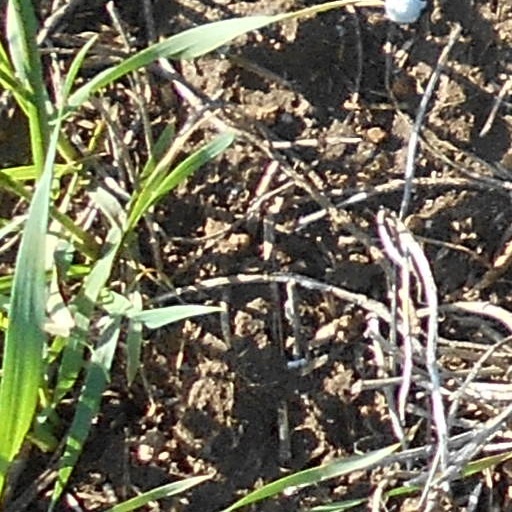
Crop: wheat